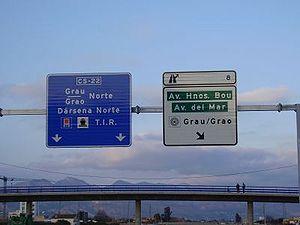
La CS-22 est autoroute urbaine de 11,5 km environ qui relie la N-340 au sud au Port de Castellón située à l'est de la ville.